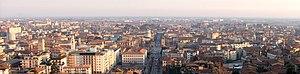
Bergame est une ville italienne, d'environ 122 000 habitants, capitale de la province du même nom, située en Lombardie, région de la plaine du Pô, à environ 50 km au nord-est de Milan.
Cet article retrace l'histoire de Bergame, ville de Lombardie sise au pied des Alpes, fondée par les Cénomans et connue, dans l'Antiquité, sous le nom de Bergomum. Sous Rome, elle fut chef-lieu de la région XI et siège épiscopal à partir de la moitié du IVᵉ siècle. Prise et saccagée par Attila en 452, elle se rétablit pour devenir le centre d'un duché lombard. Sous les Francs, Bergame est le siège d'un comté. Aux Xᵉ-XIᵉ siècle, elle passe sous la tutelle de l’évêque. Au temps des cités-états, elle est déchirée entre les factions de l’aristocratie locale, ce qui suscite l'émergence des classes populaires. Cet affaiblissement favorise les ingérences extérieures : à partir de 1329, elle passe sous la tutelle des Visconti de Milan. En 1412, elle est assiégée par Facino Cane, puis, en 1419, par Carmagnola, qui finit par s'en emparer, pour le compte de Venise, en 1427. En 1797, Bonaparte la rattache à la République cisalpine, puis au Royaume d'Italie. Elle suit ensuite l'histoire de la Lombardie sous domination autrichienne.